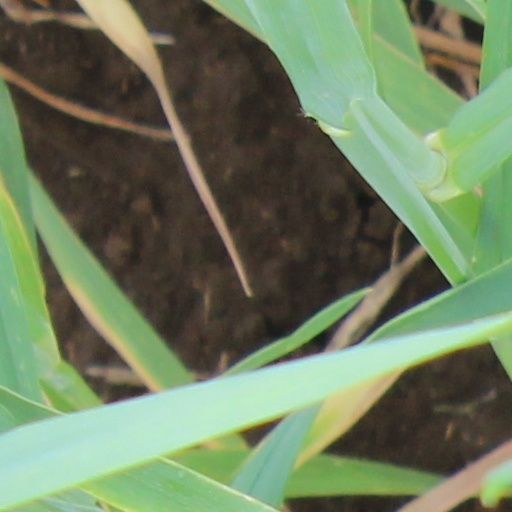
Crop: wheat